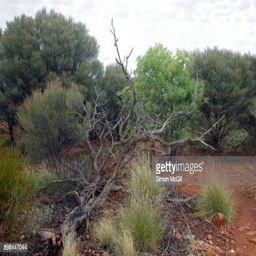
dead tree amongst living vegetation on the route